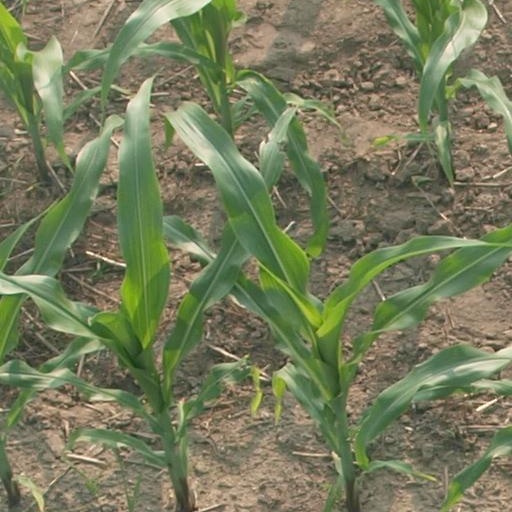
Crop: maize; corn